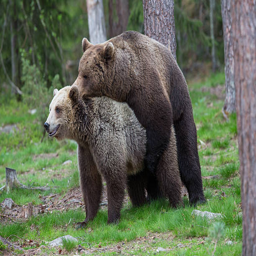
person bears mating in a forest